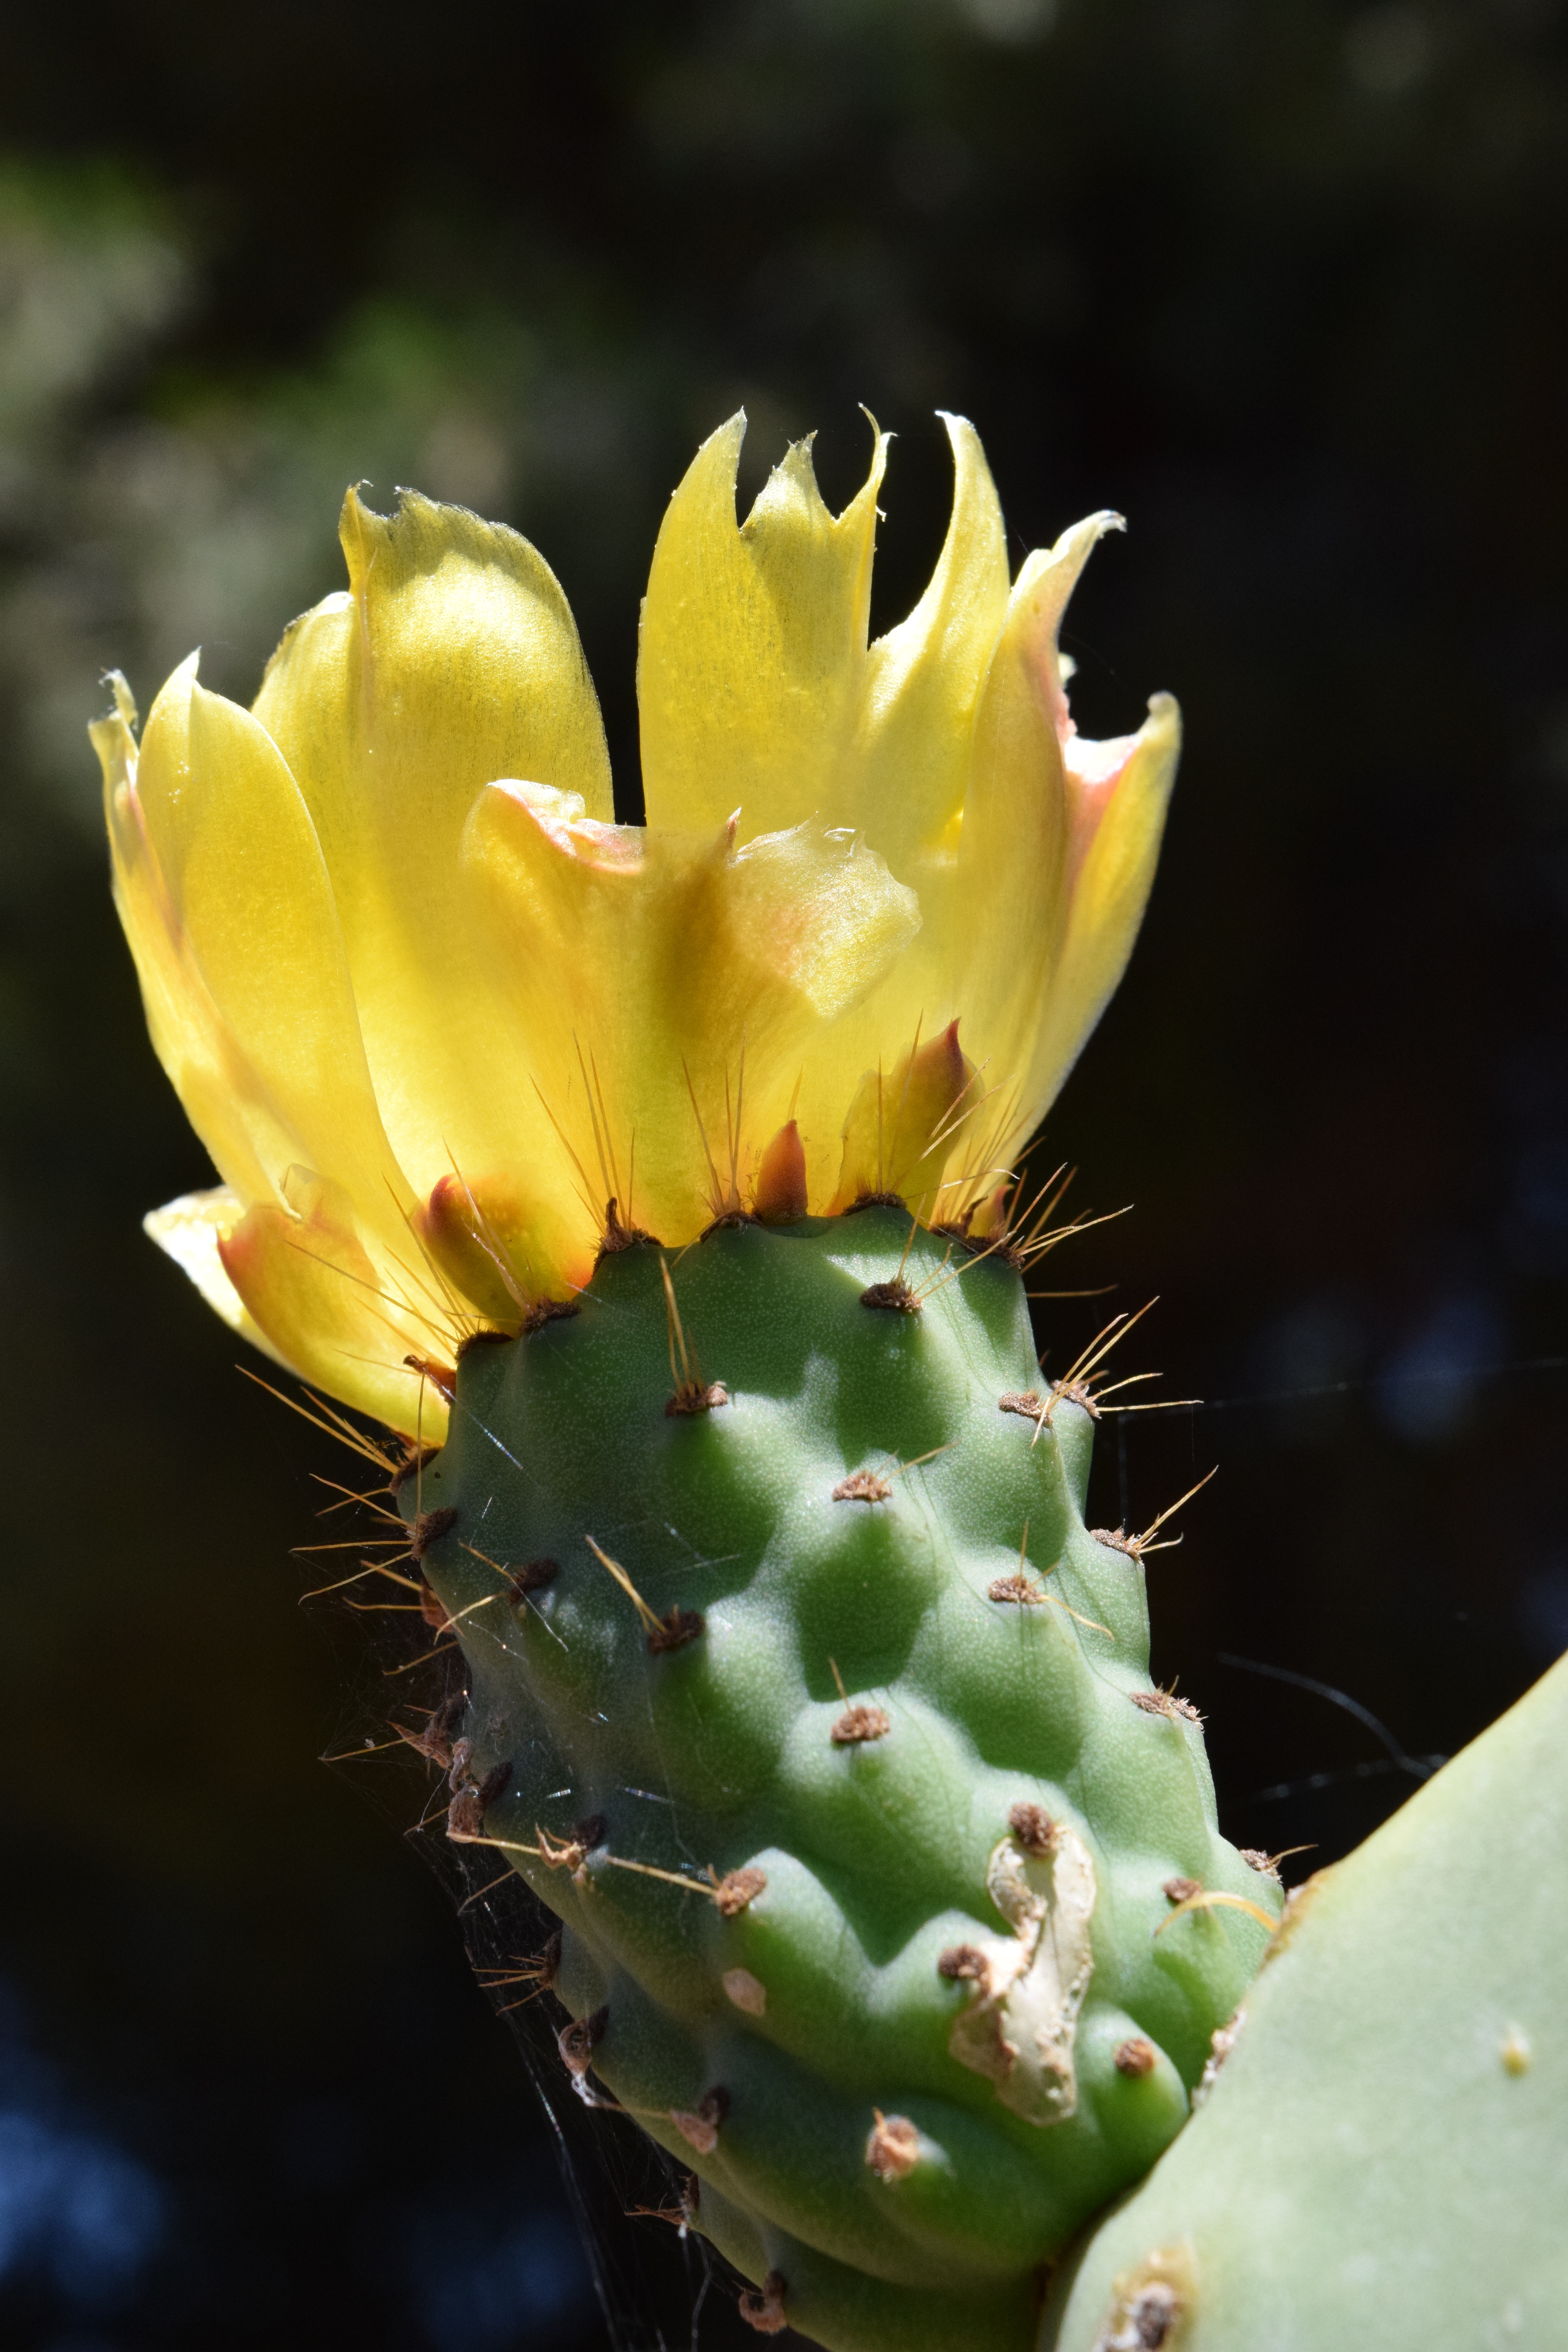
nature, blossom, prickly, cactus, plant, flower, petal, bloom, summer, mediterranean, botany, yellow, flora, close up, bright, spur, macro photography, flowering plant, prickly pear, cactus flower, cactus flowers, plant stem, land plant, thorns spines and prickles, hedgehog cactus, nopal, barbary fig, eastern prickly pear